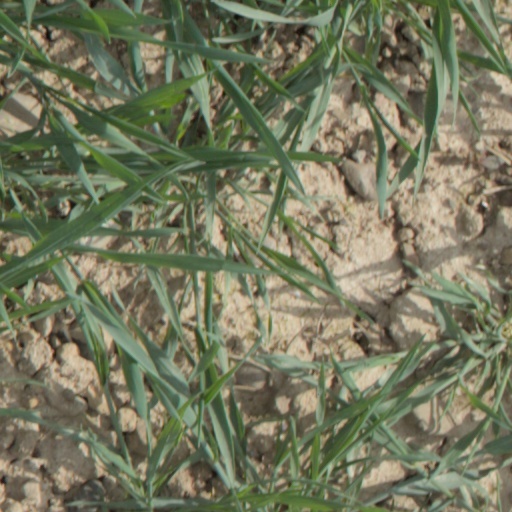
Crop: wheat